College lacrosse

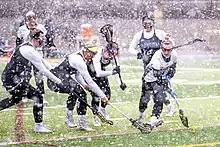
A March 2022 game between Capital and Baldwin Wallace

The NCAA Division III level is made up of 288 women's lacrosse teams. It is the largest women's lacrosse division and also the largest NCAA lacrosse division, surpassing the number of men's Division III teams by 43 members.